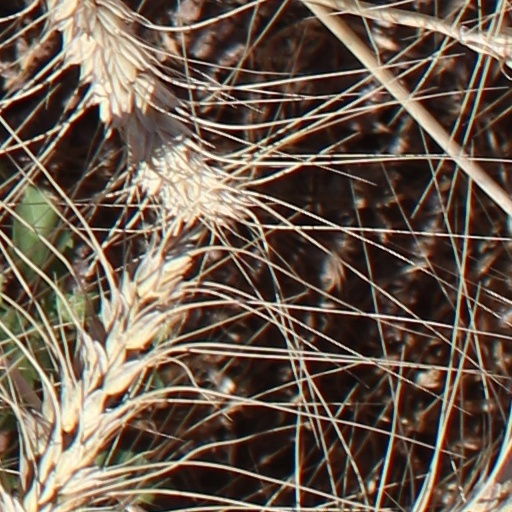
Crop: wheat